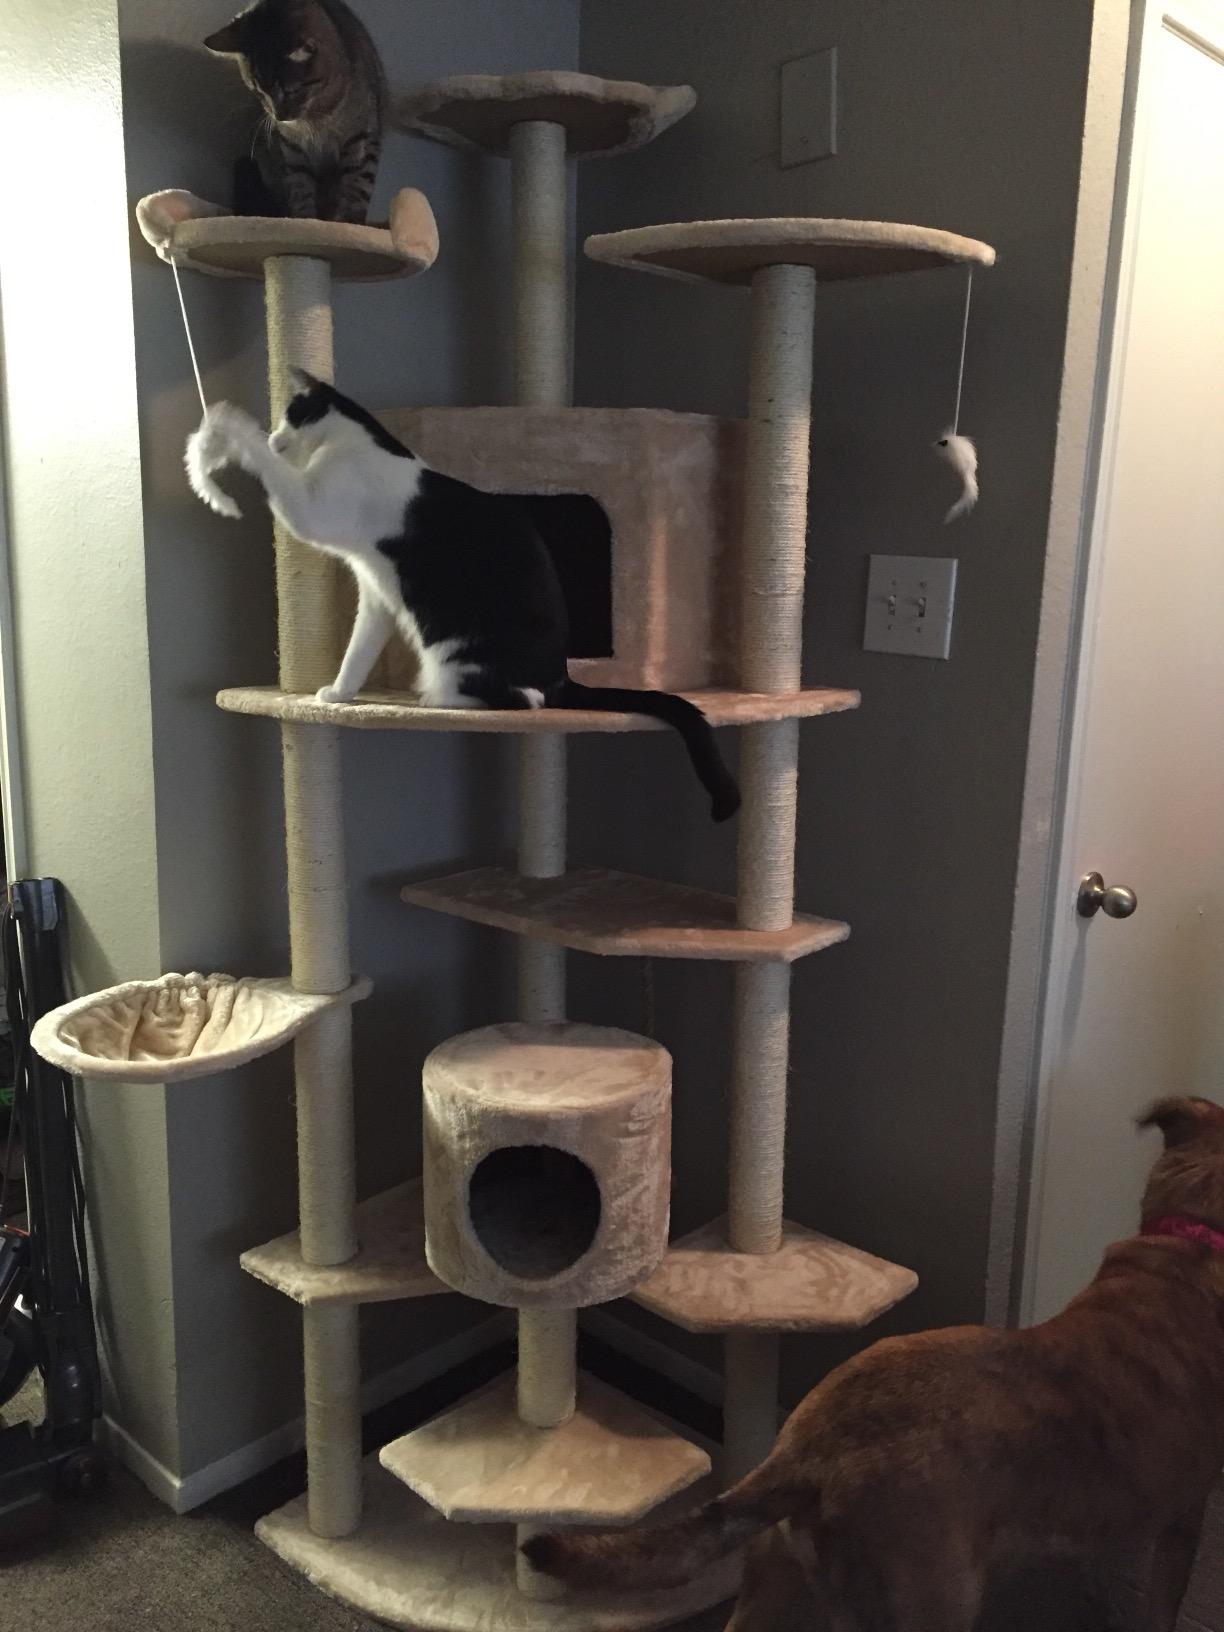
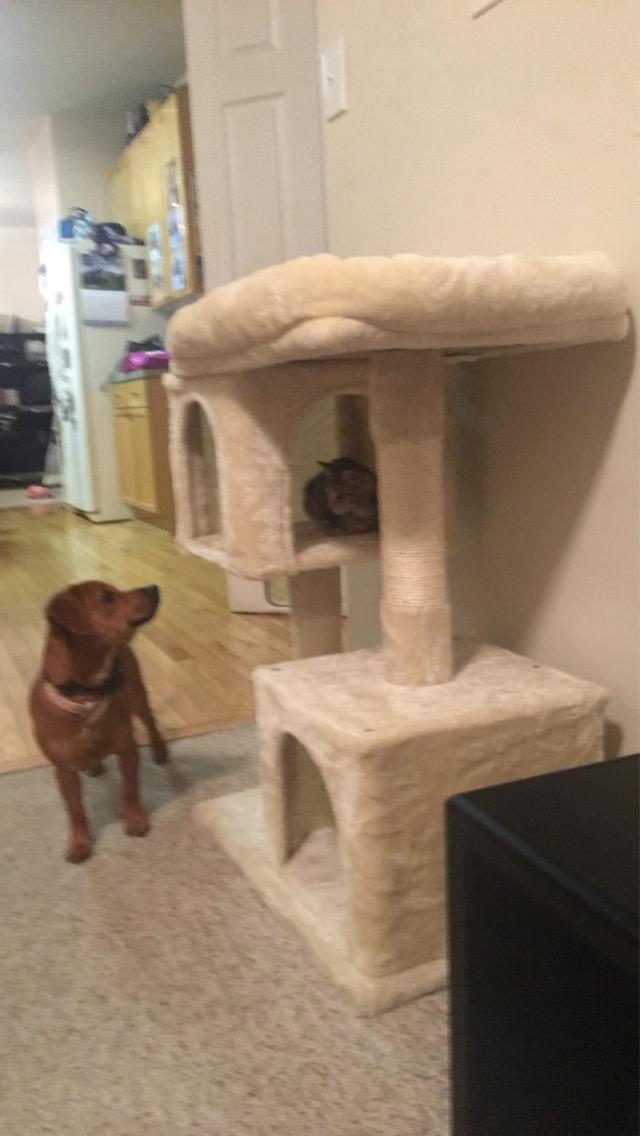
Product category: items_cat tree
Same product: no